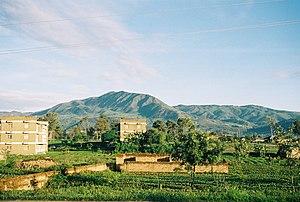
Mbeya est une ville du sud-ouest de la Tanzanie. C'est le centre administratif de la région de Mbeya.